Blue Sky Solar Racing

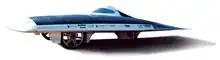
Faust II

Looking to improve upon the success of Faust, its successor – Faust II – aimed primarily to strengthen the build of the body and reduce weight, thus allowing it to achieve faster speeds. Learning from the damage that the grueling road conditions in the American Solar Challenge 2001 brought to Faust, the team fitted Faust II with a composite fiber cloth body which made it extremely durable while also reducing the vehicle's body weight by 40 lbs. Several other improvements were also made to the battery and motor of the vehicle. Production of Faust II was completed in 2003 and it participated in the American Solar Challenge 2003.